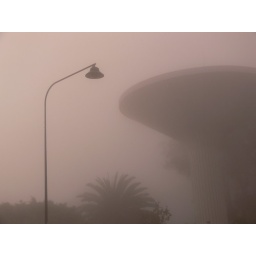
water tower in the early morning fog